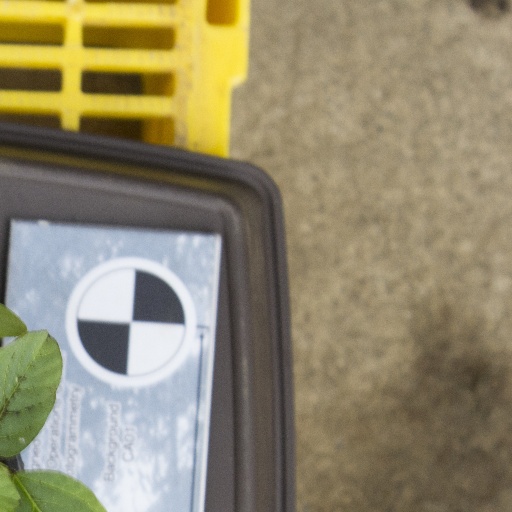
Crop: soybean